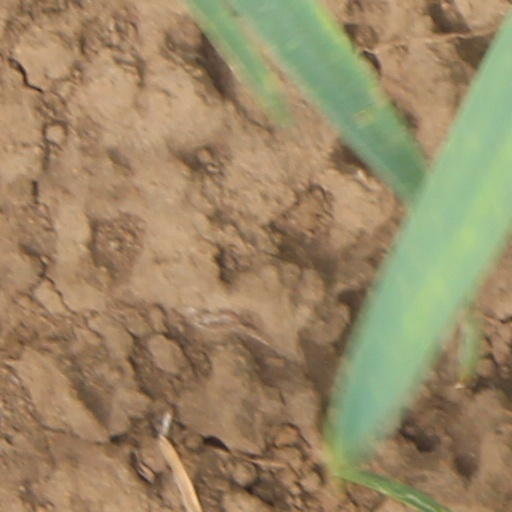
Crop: wheat